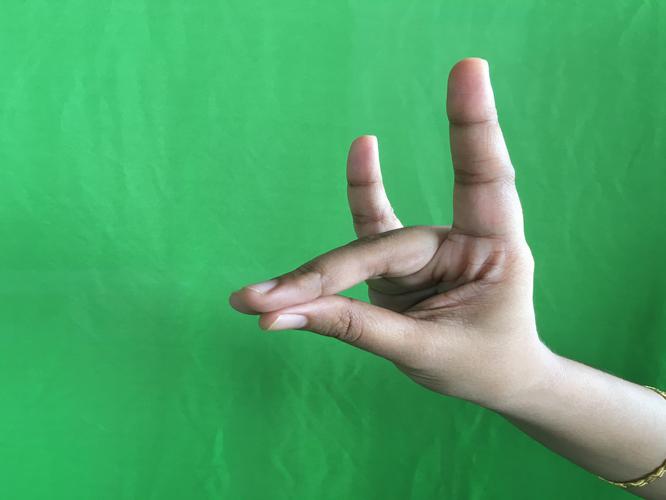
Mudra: Simhamukham
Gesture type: single_hand